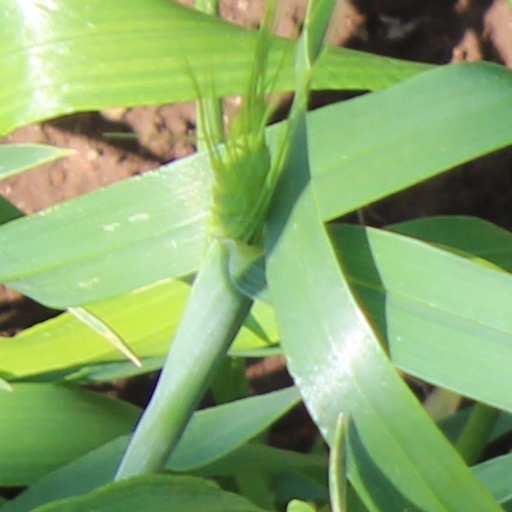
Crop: wheat